Greece men's national basketball team

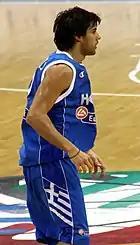
Georgios Printezis

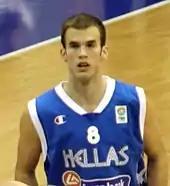
Nick Calathes

During preparations for EuroBasket 2011, new head coach, Ilias Zouros, faced one of the greatest challenges in the history of the Greek basketball team, with the absences of no less than 9 key players (including star players: Dimitris Diamantidis, Thodoris Papaloukas, Sofoklis Schortsanitis, and Vassilis Spanoulis). Zouros had to assemble a team mostly made of young players (half of the team's players had never participated in the EuroBasket, with little time to prepare. The new national team, featuring some of the next generation Greek players ("Generation X"), exhibited promising signs during friendlies, beating Russia 83–80, Germany 69–56, and Turkey 62–38. At the EuroBasket, Greece managed to reach the quarterfinals, where they lost to the eventual silver medalist France 64–56. Subsequently, the victory against Serbia 87–77, and the loss to Lithuania 73–69, led Greece to 6th place, thus securing participation in the 2012 FIBA World Olympic Qualifying Tournament. At the 2012 FIBA World Olympic Qualifying Tournament, Greece failed to qualify for the Olympics, after an 80–79 loss to Nigeria.